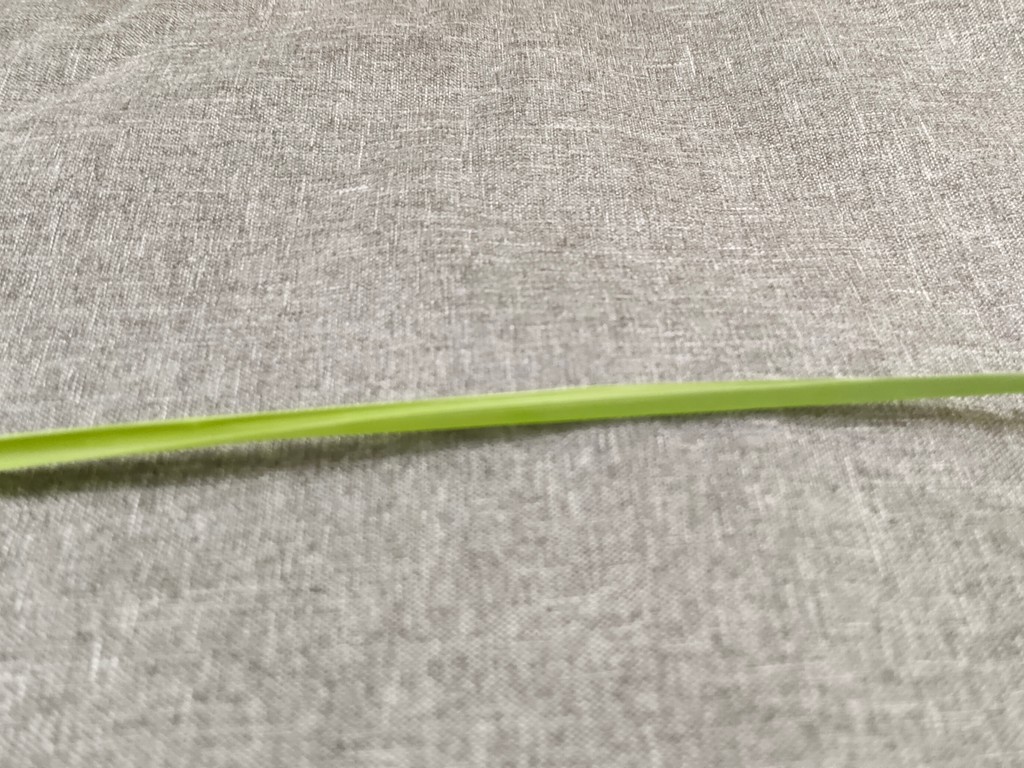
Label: Healthy